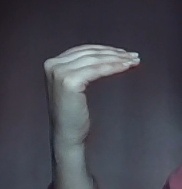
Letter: haa